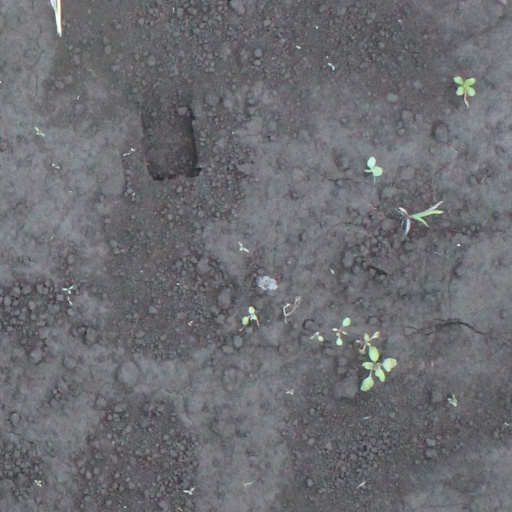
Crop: soybean